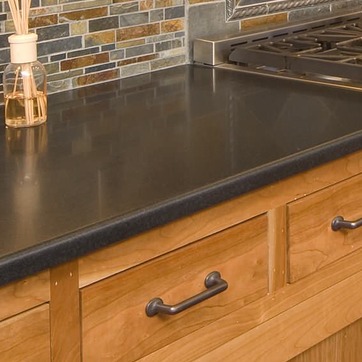
Material: polishedstone